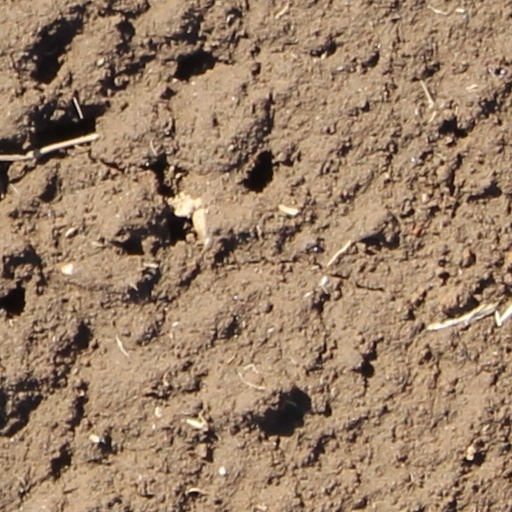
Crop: wheat